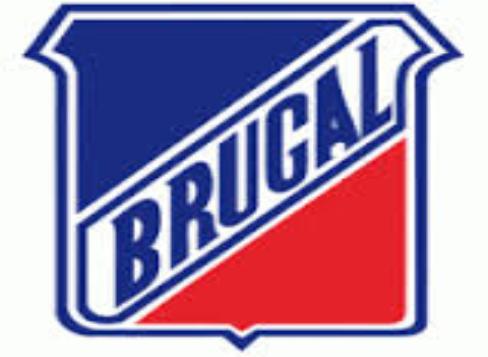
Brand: Brugal
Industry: Food